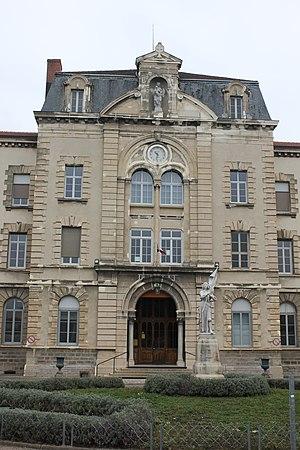
entrée du bâtiment principal de l’institution Sainte Marie la grand'grange (ISMGG). 15 route du coin à Saint Chamond.
Saint-Chamond est une commune française située dans le département de la Loire en région Auvergne-Rhône-Alpes.